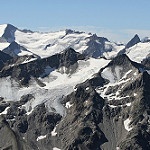
Label: mountain